Question: Please indicate a possible affordance area of baseball bat that can be used for holding
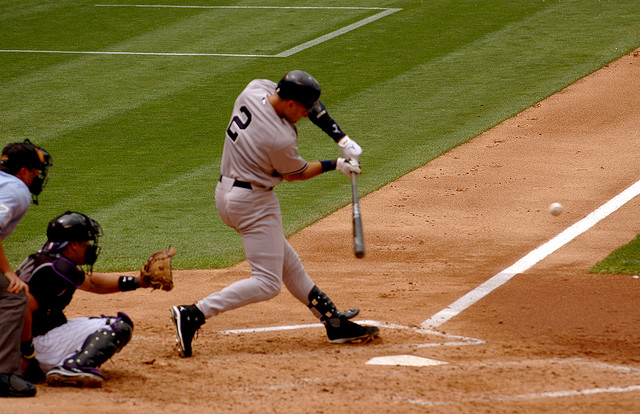
Answer: [331.5, 126, 366.5, 182]